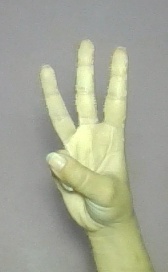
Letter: thaa